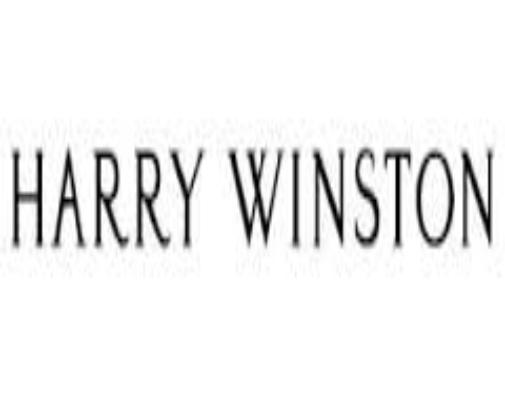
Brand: Harry Winston-2
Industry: Clothes